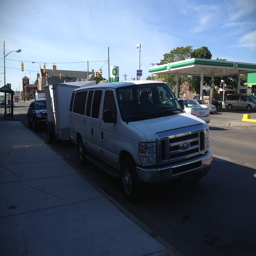
body style and trailer , your temporary home for several hours if you pledge for the package